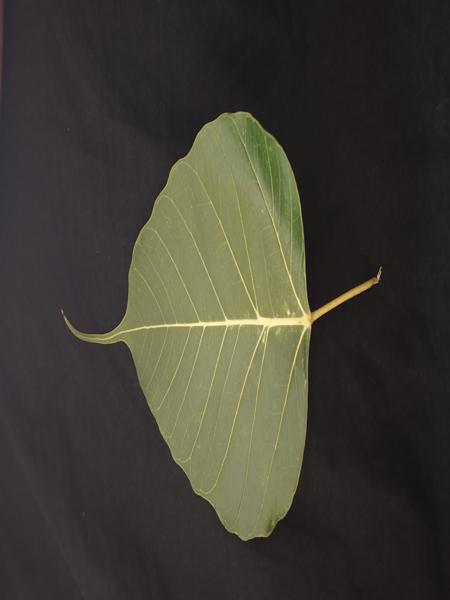
Plant: Arali